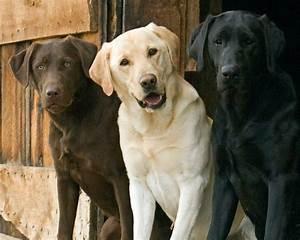
dog